Lost Cat Corona

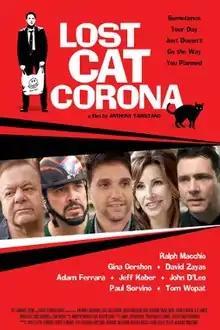
Theatrical release poster

Lost Cat Corona is a 2017 American comedy film written and directed by Anthony Tarsitano. The film stars Ralph Macchio, Gina Gershon, Paul Sorvino and Sean Young with David Zayas, Summer Crockett Moore and Anthony Ruivivar in supporting roles.